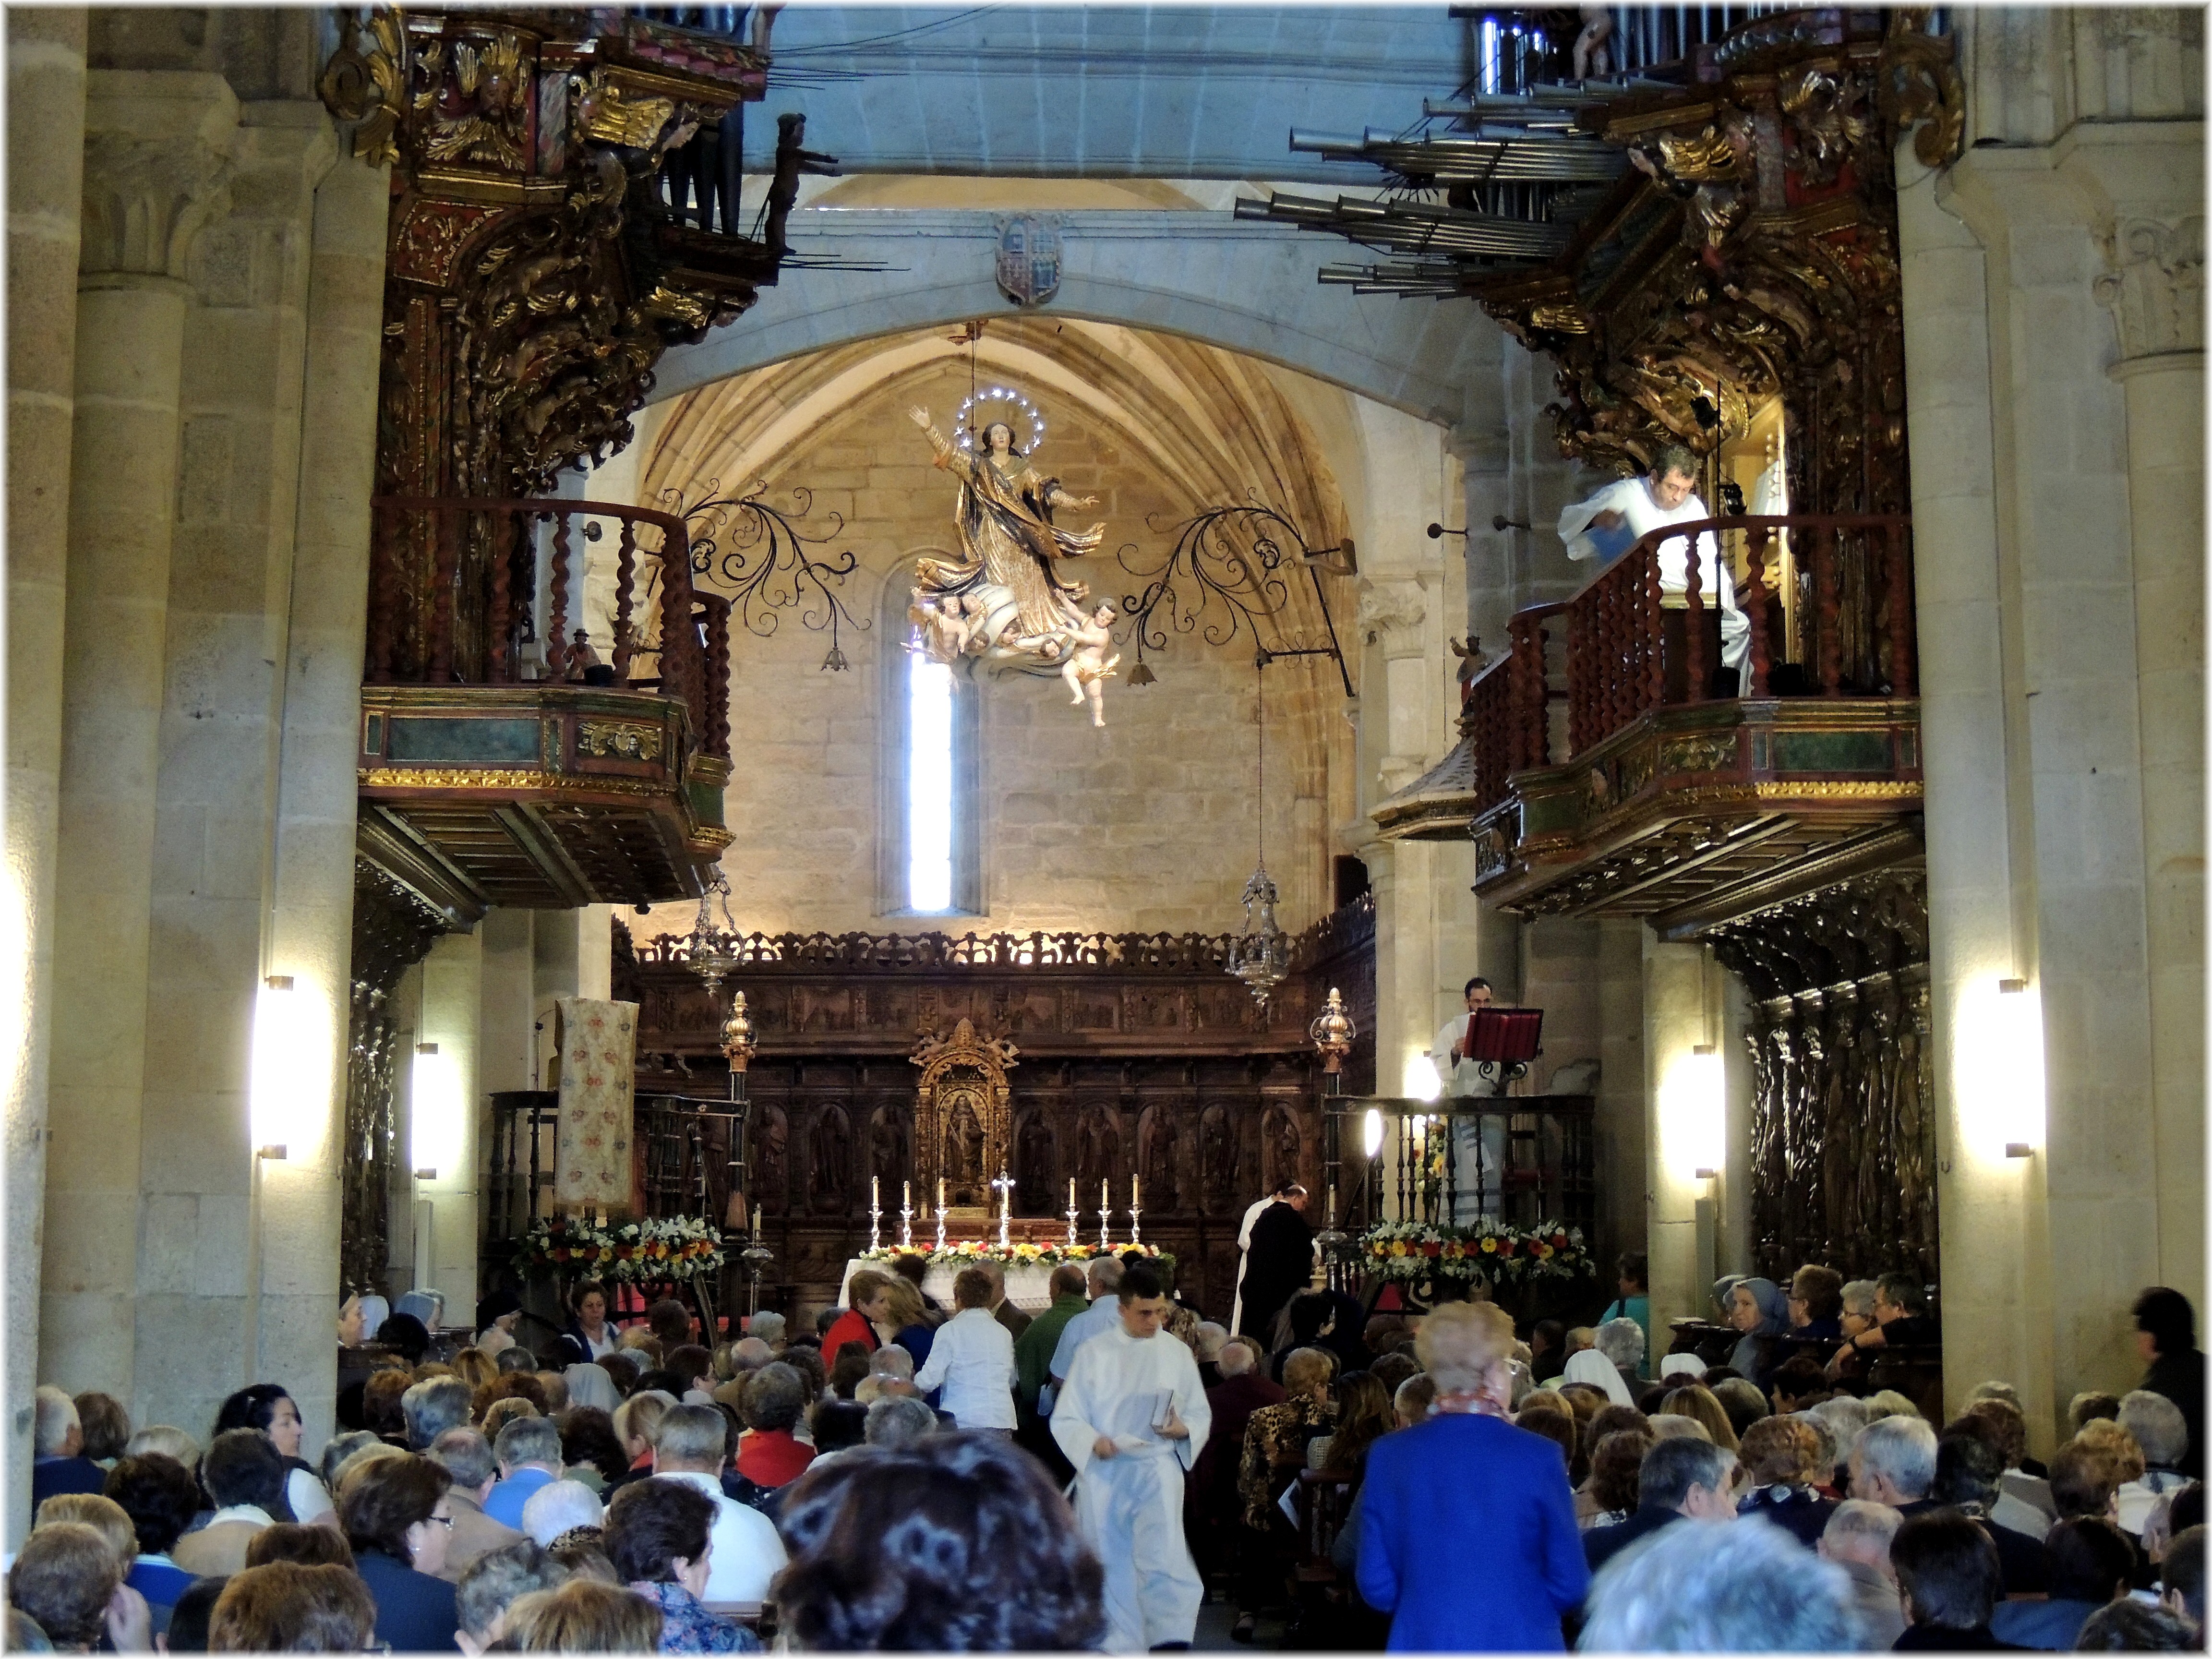
europe, religion, church, cathedral, chapel, place of worship, spain, espagne, altar, europa, catedral, galicia, piedra, pontevedra, pueblos, basilica, pedra, espana, galiza, galice, iglesias, igrexas, pobos, tuy, provinciapontevedra